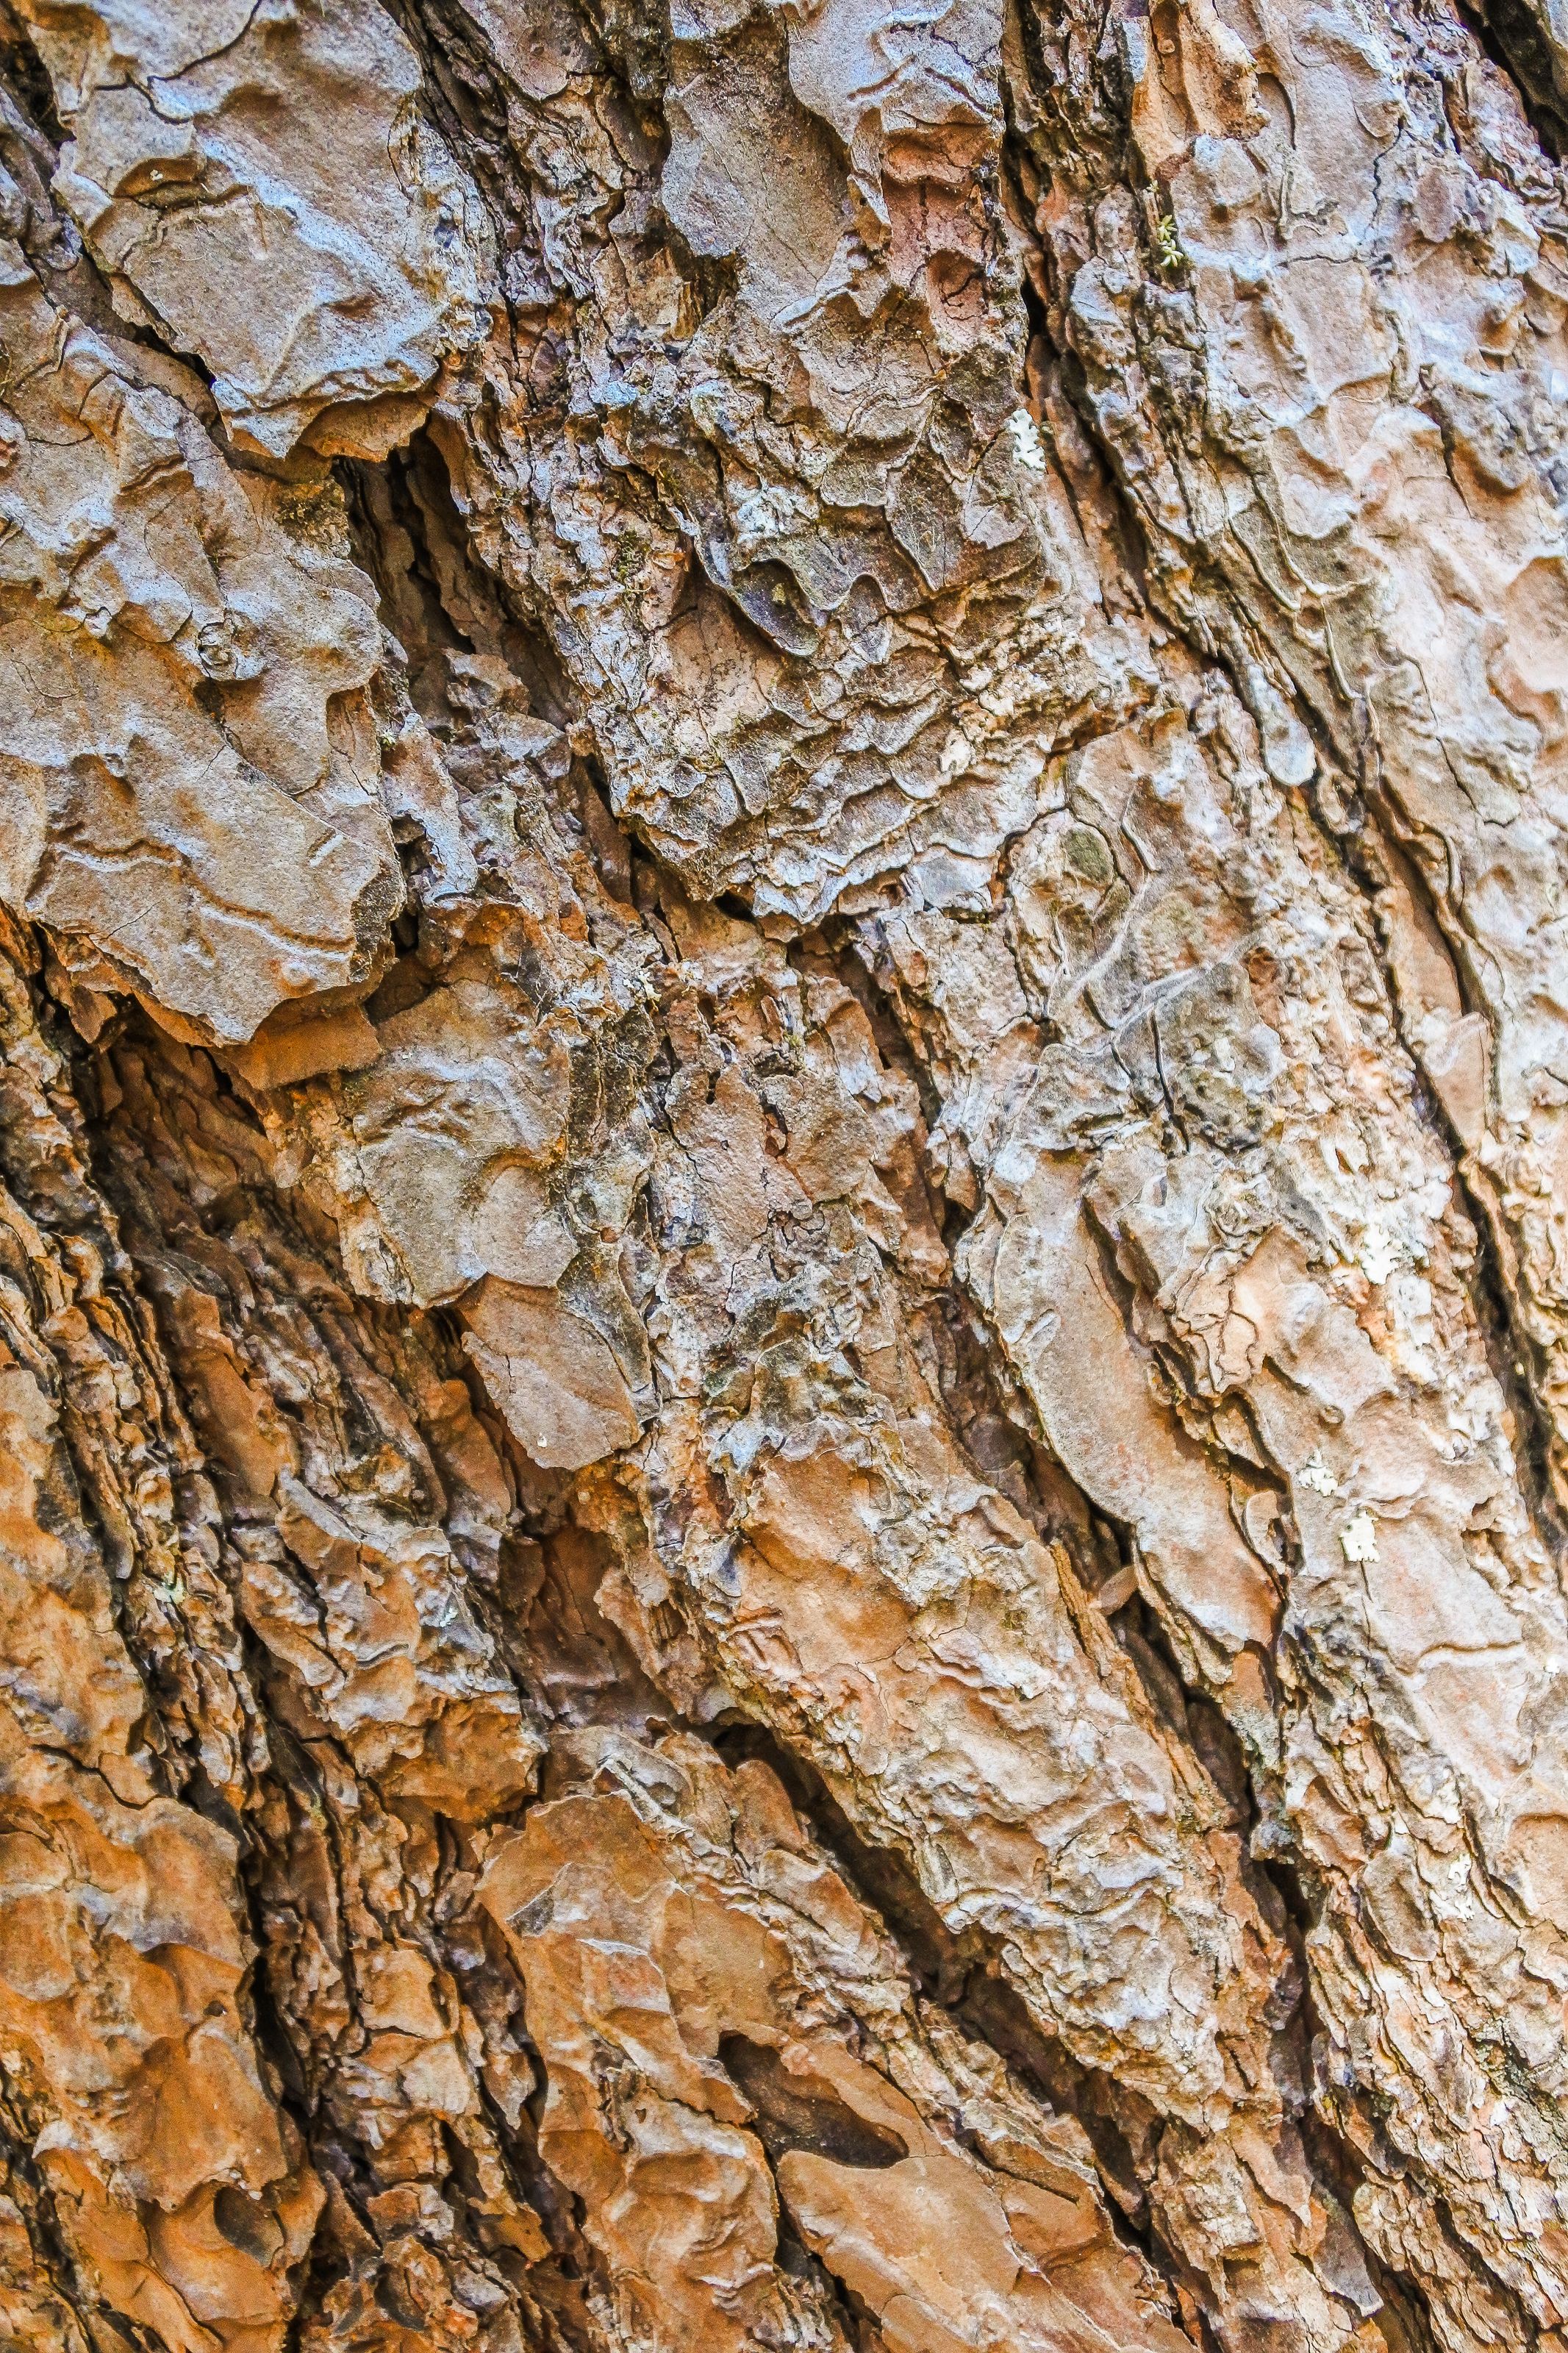
shadow, pang ung, beautiful, view, thailand, golden, maehongson, landmark, sunny, journey, natural, tree, water, camp, sunbeam, daylight, light, background, pangung, lake, fog, tent, forest, pine, winter, holiday, sun, mist, summer, gold, national park, stream, grass, national, park, green, nature, relax, shine, mae hong son, orange, outdoor, sunlight, sunset, reservoir, river, evening, travel, landscape, pang oung, shellbark hickory, rock, trunk, formation, geology, woody plant, bedrock, close up, plant, red pine, outcrop, wood, intrusion